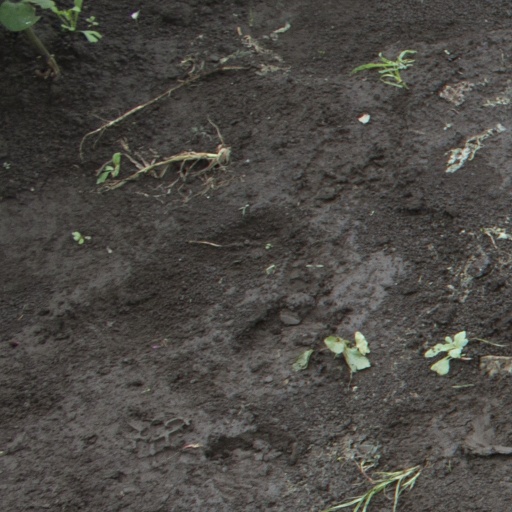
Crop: soybean